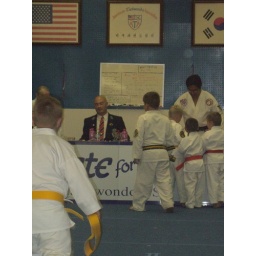
Getting his old yellow belt signed by black belts.